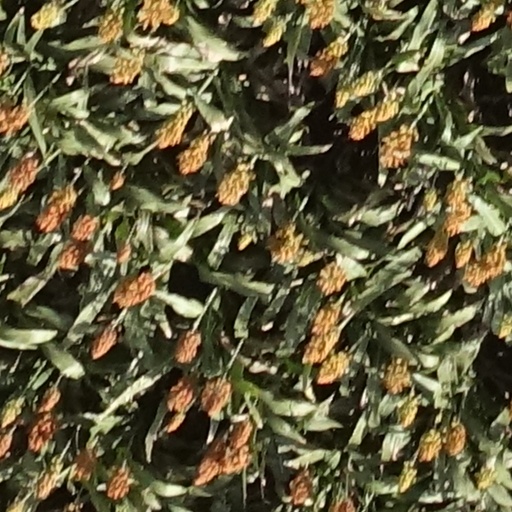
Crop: sorghum